Nii Quaynor

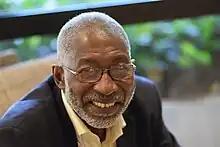
Prof. Nii Narku Quaynor

Nii Narku Quaynor (born 1945) is a Ghanaian scientist and engineer who has played an important role in the introduction and development of the Internet throughout Africa.